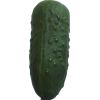
Label: Cucumber 1